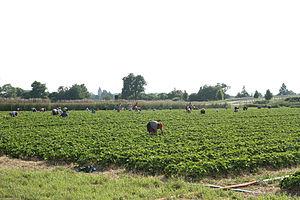
Fragaria est un genre de plantes de la famille des Rosaceae. C'est le nom générique des fraisiers.